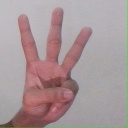
अक्षर: व